Jonas Hestnes

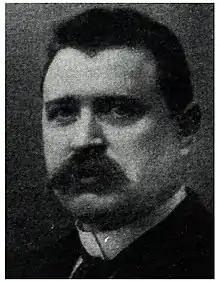

Jonas Johansen Hestnes (October 27, 1869 – November 19, 1926) was a Norwegian newspaper editor and a politician for the Liberal Party. He served in the Storting as a representative for Kristiansund from 1910 to 1915.